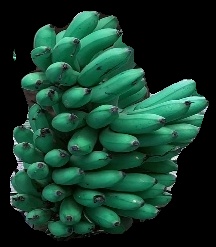
Variety: rasbale
Grade: grade1